Vehicle registration plates of Germany

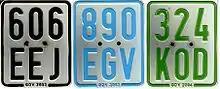
Insurance plates; the colour of the letters alternates yearly.

The first German licence plates that had a lettering plan were issued from 1906 onwards. The various states and realms which made up the German Empire used different prefixes, such as Roman numerals ( representing Prussia, Bavaria, Württemberg, etc.) or plain letters ( for Hansestadt Hamburg, e.g.). Larger states added further identifiers for their provinces or regions. Saxony did not use any statewide numeral and only used Roman numerals for its provinces.